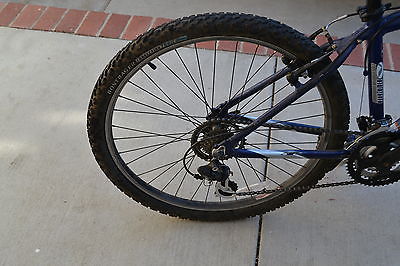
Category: bicycle